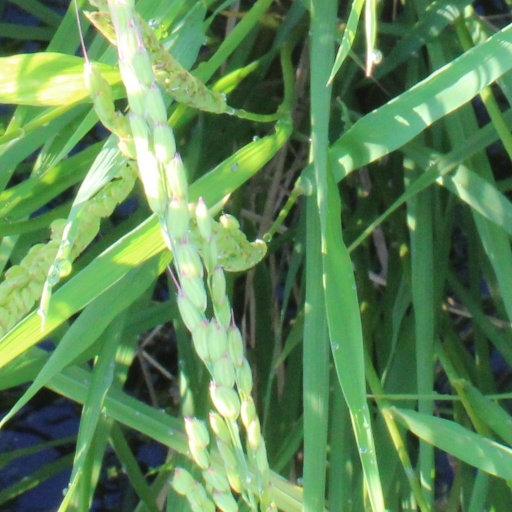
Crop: rice